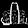
Label: Bag